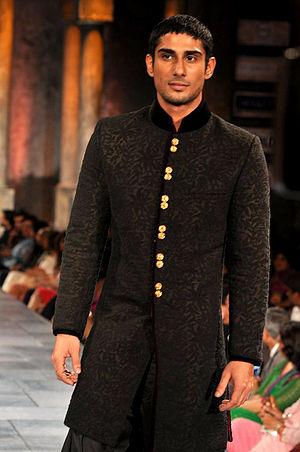
Prateik Babbar est un acteur indien, né le 28 novembre 1986. Il est le fils de l'actrice Smita Patil et de l'acteur devenu homme politique Raj Babbar. Sa mère est morte quelques semaines après sa naissance des suites de complications dues à l’accouchement.